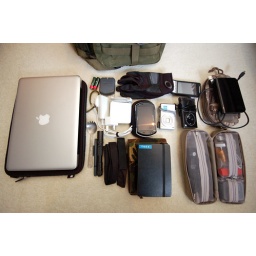
what's usually in my bag when I go home for the weekend. not pictured: giant holdall full of washing.